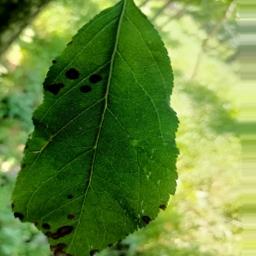
Label: Alternaria